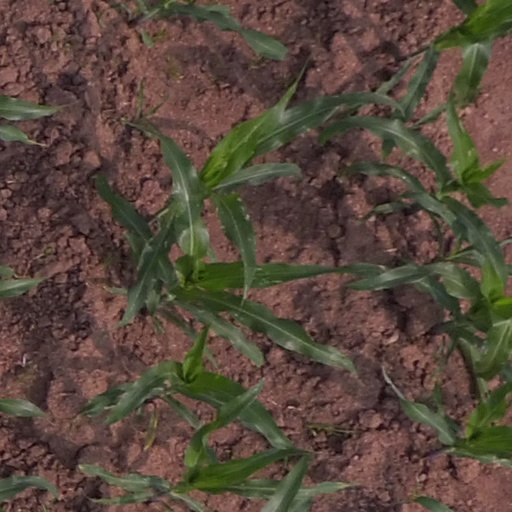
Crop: maize; corn